Walter Suffield

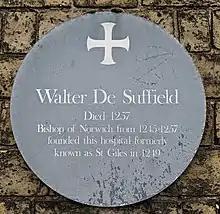
Suffield's plaque in Bishopgate, Norwich, NR1 1AA

In 1249, he founded St. Giles's Hospital in Norwich (which remains in use as the Great Hospital to this day) to provide care for the poor.